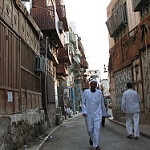
Scene: Outdoor